Peafowl

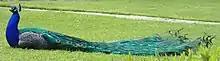
Peacock sitting

Peafowl are forest birds that nest on the ground, but roost in trees. They are terrestrial feeders. All species of peafowl are believed to be polygamous. In common with other members of the Galliformes, the males possess metatarsal spurs or "thorns" on their legs used during intraspecific territorial fights with some other members of their kind.